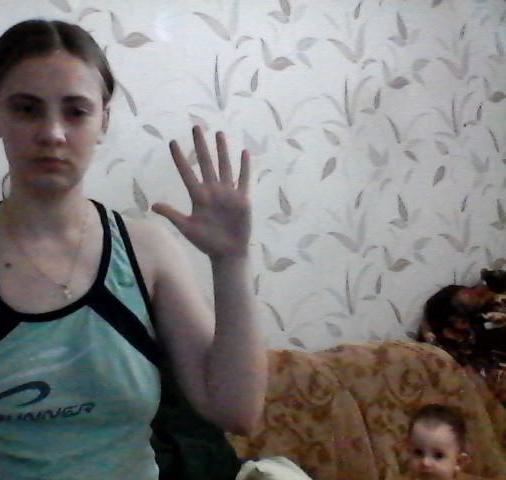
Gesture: palm